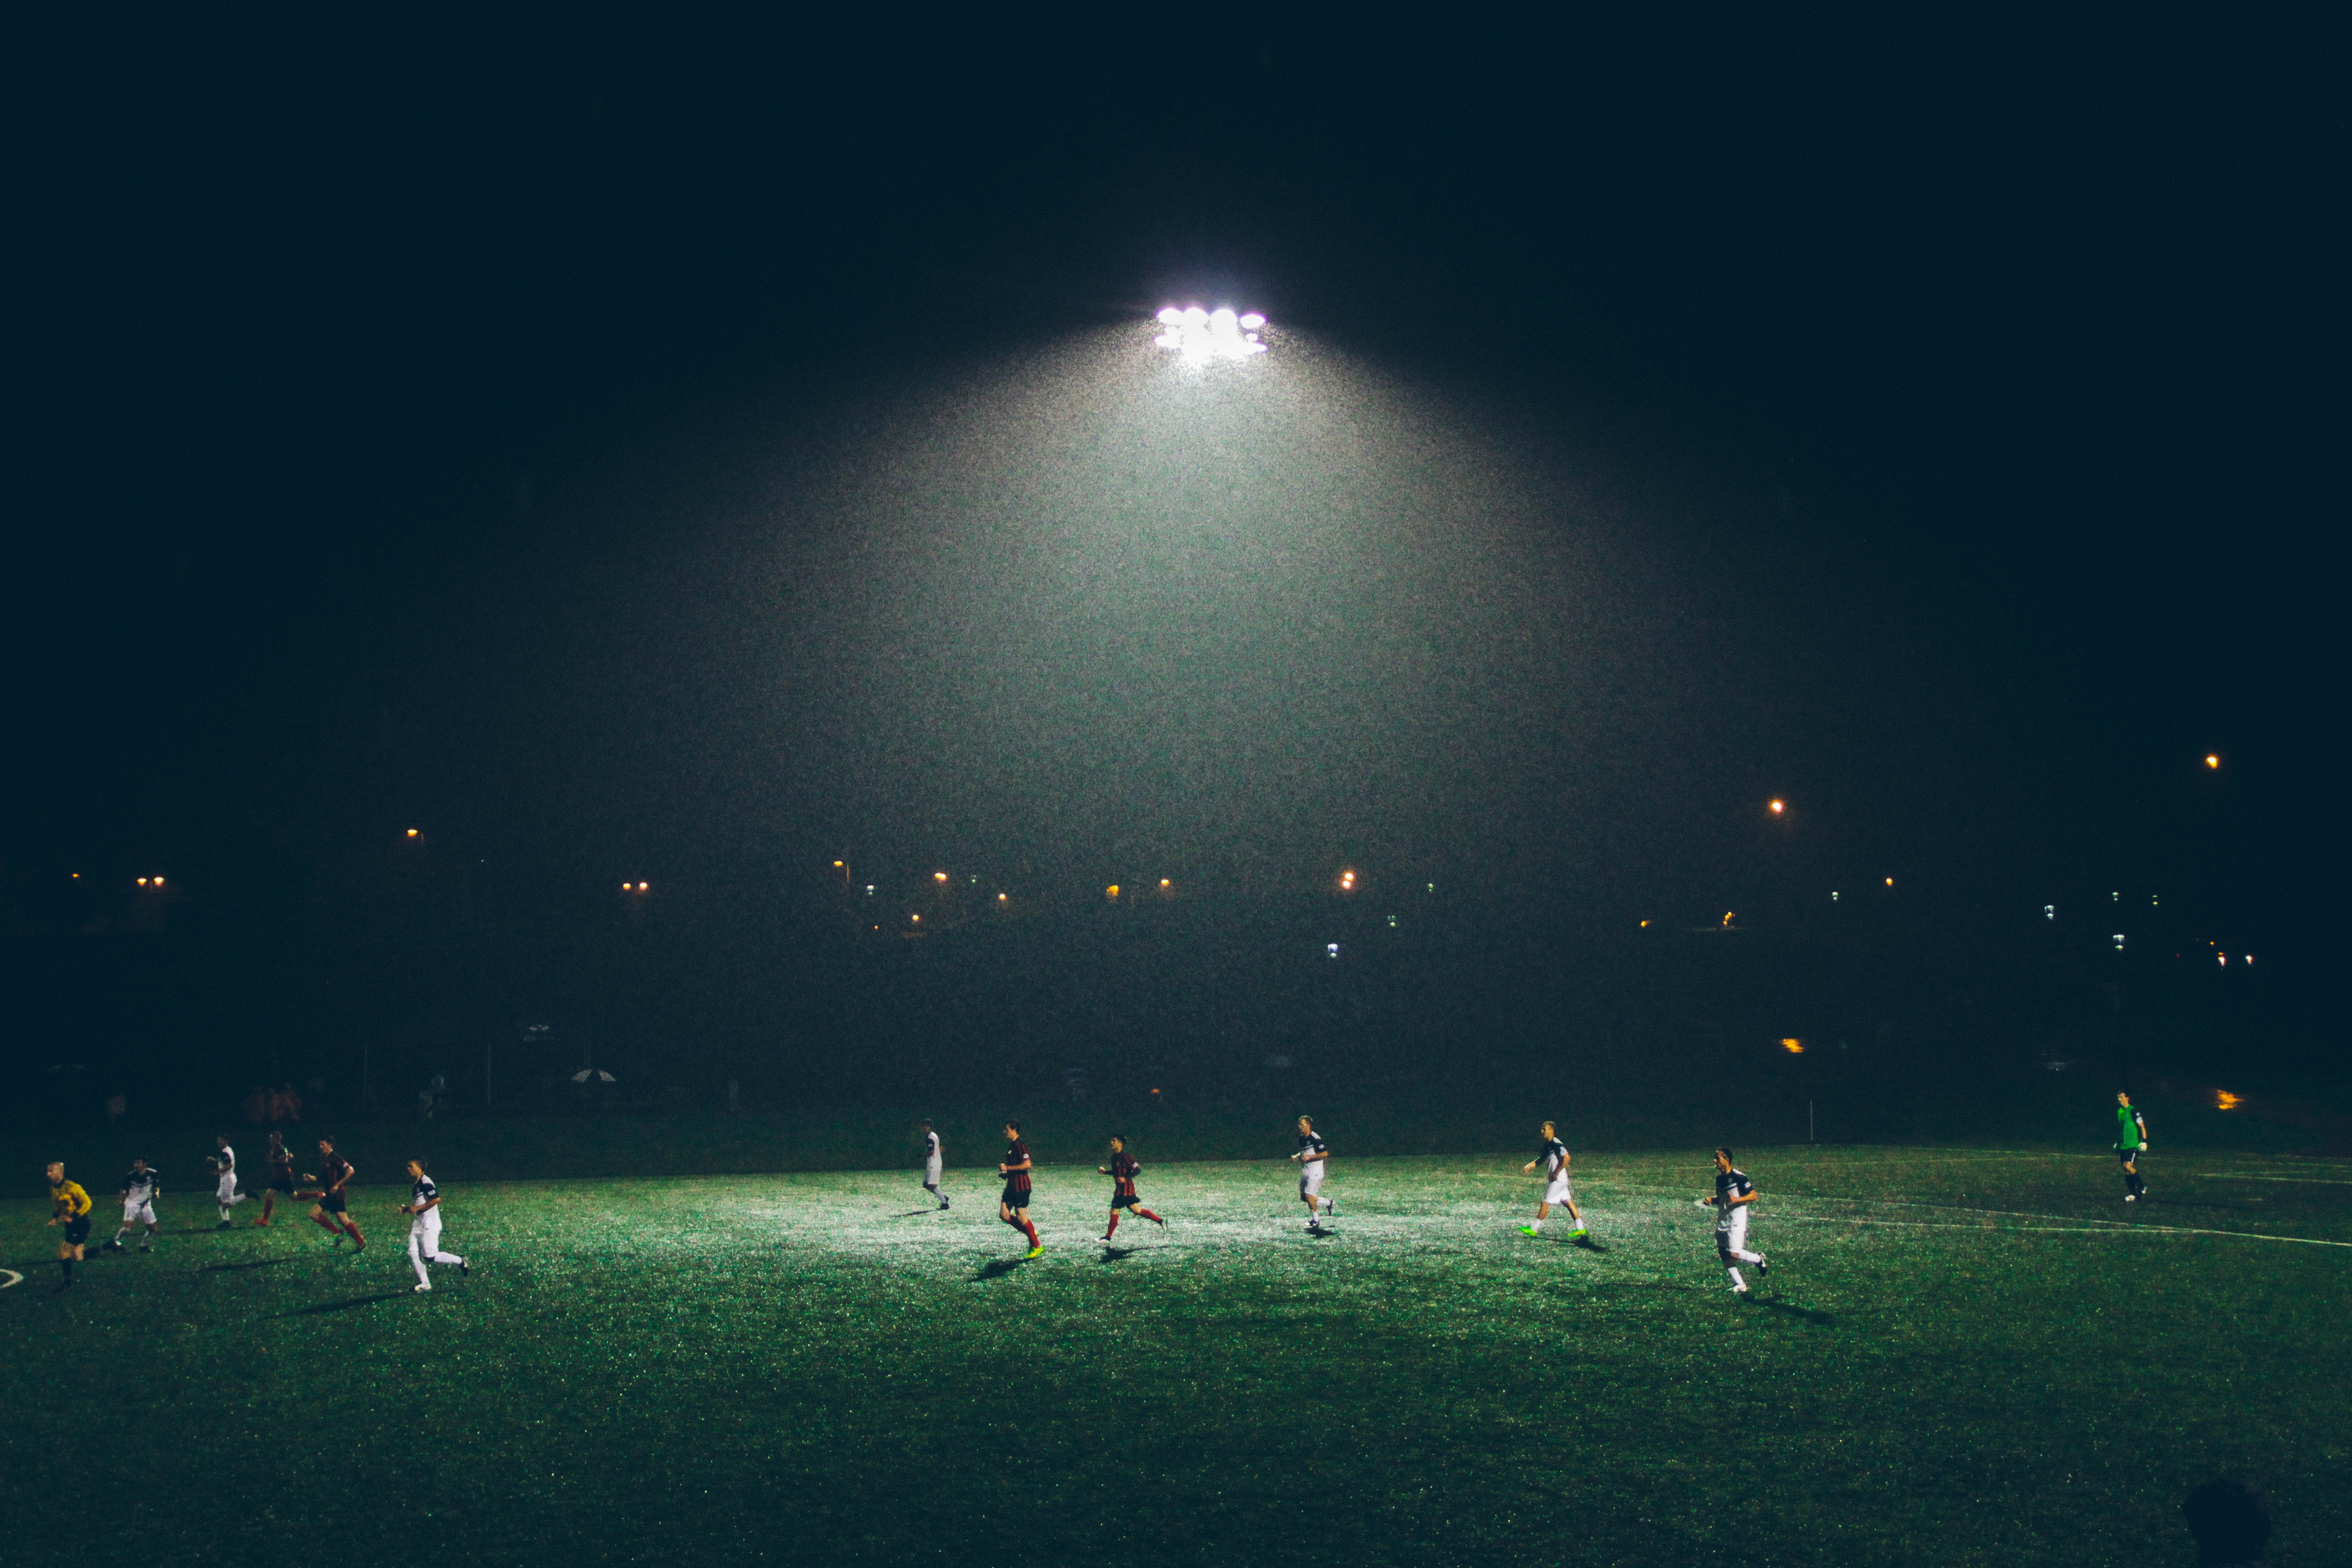
grass, light, people, sport, field, night, game, play, sunlight, cup, soccer, darkness, lamp, football, leisure, lighting, moon, stadium, floodlight, activity, competition, arena, team, match, tournament, kick, league, astronomical object, atmosphere of earth